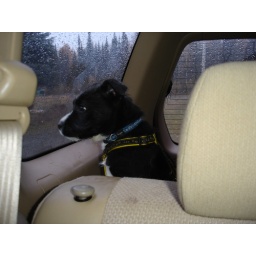
Looking out the window in the back of the car. I love his yellow harness.